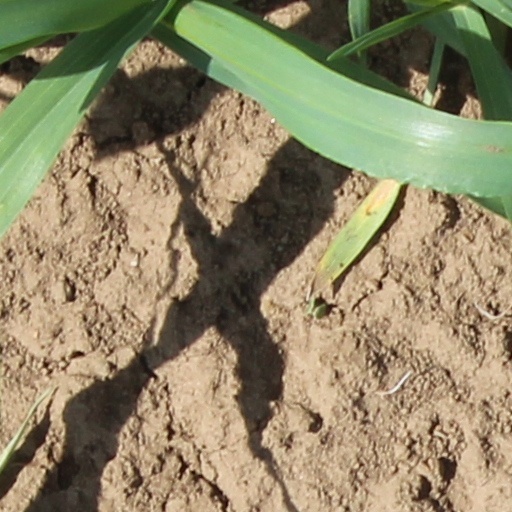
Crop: wheat